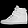
Label: Sneaker